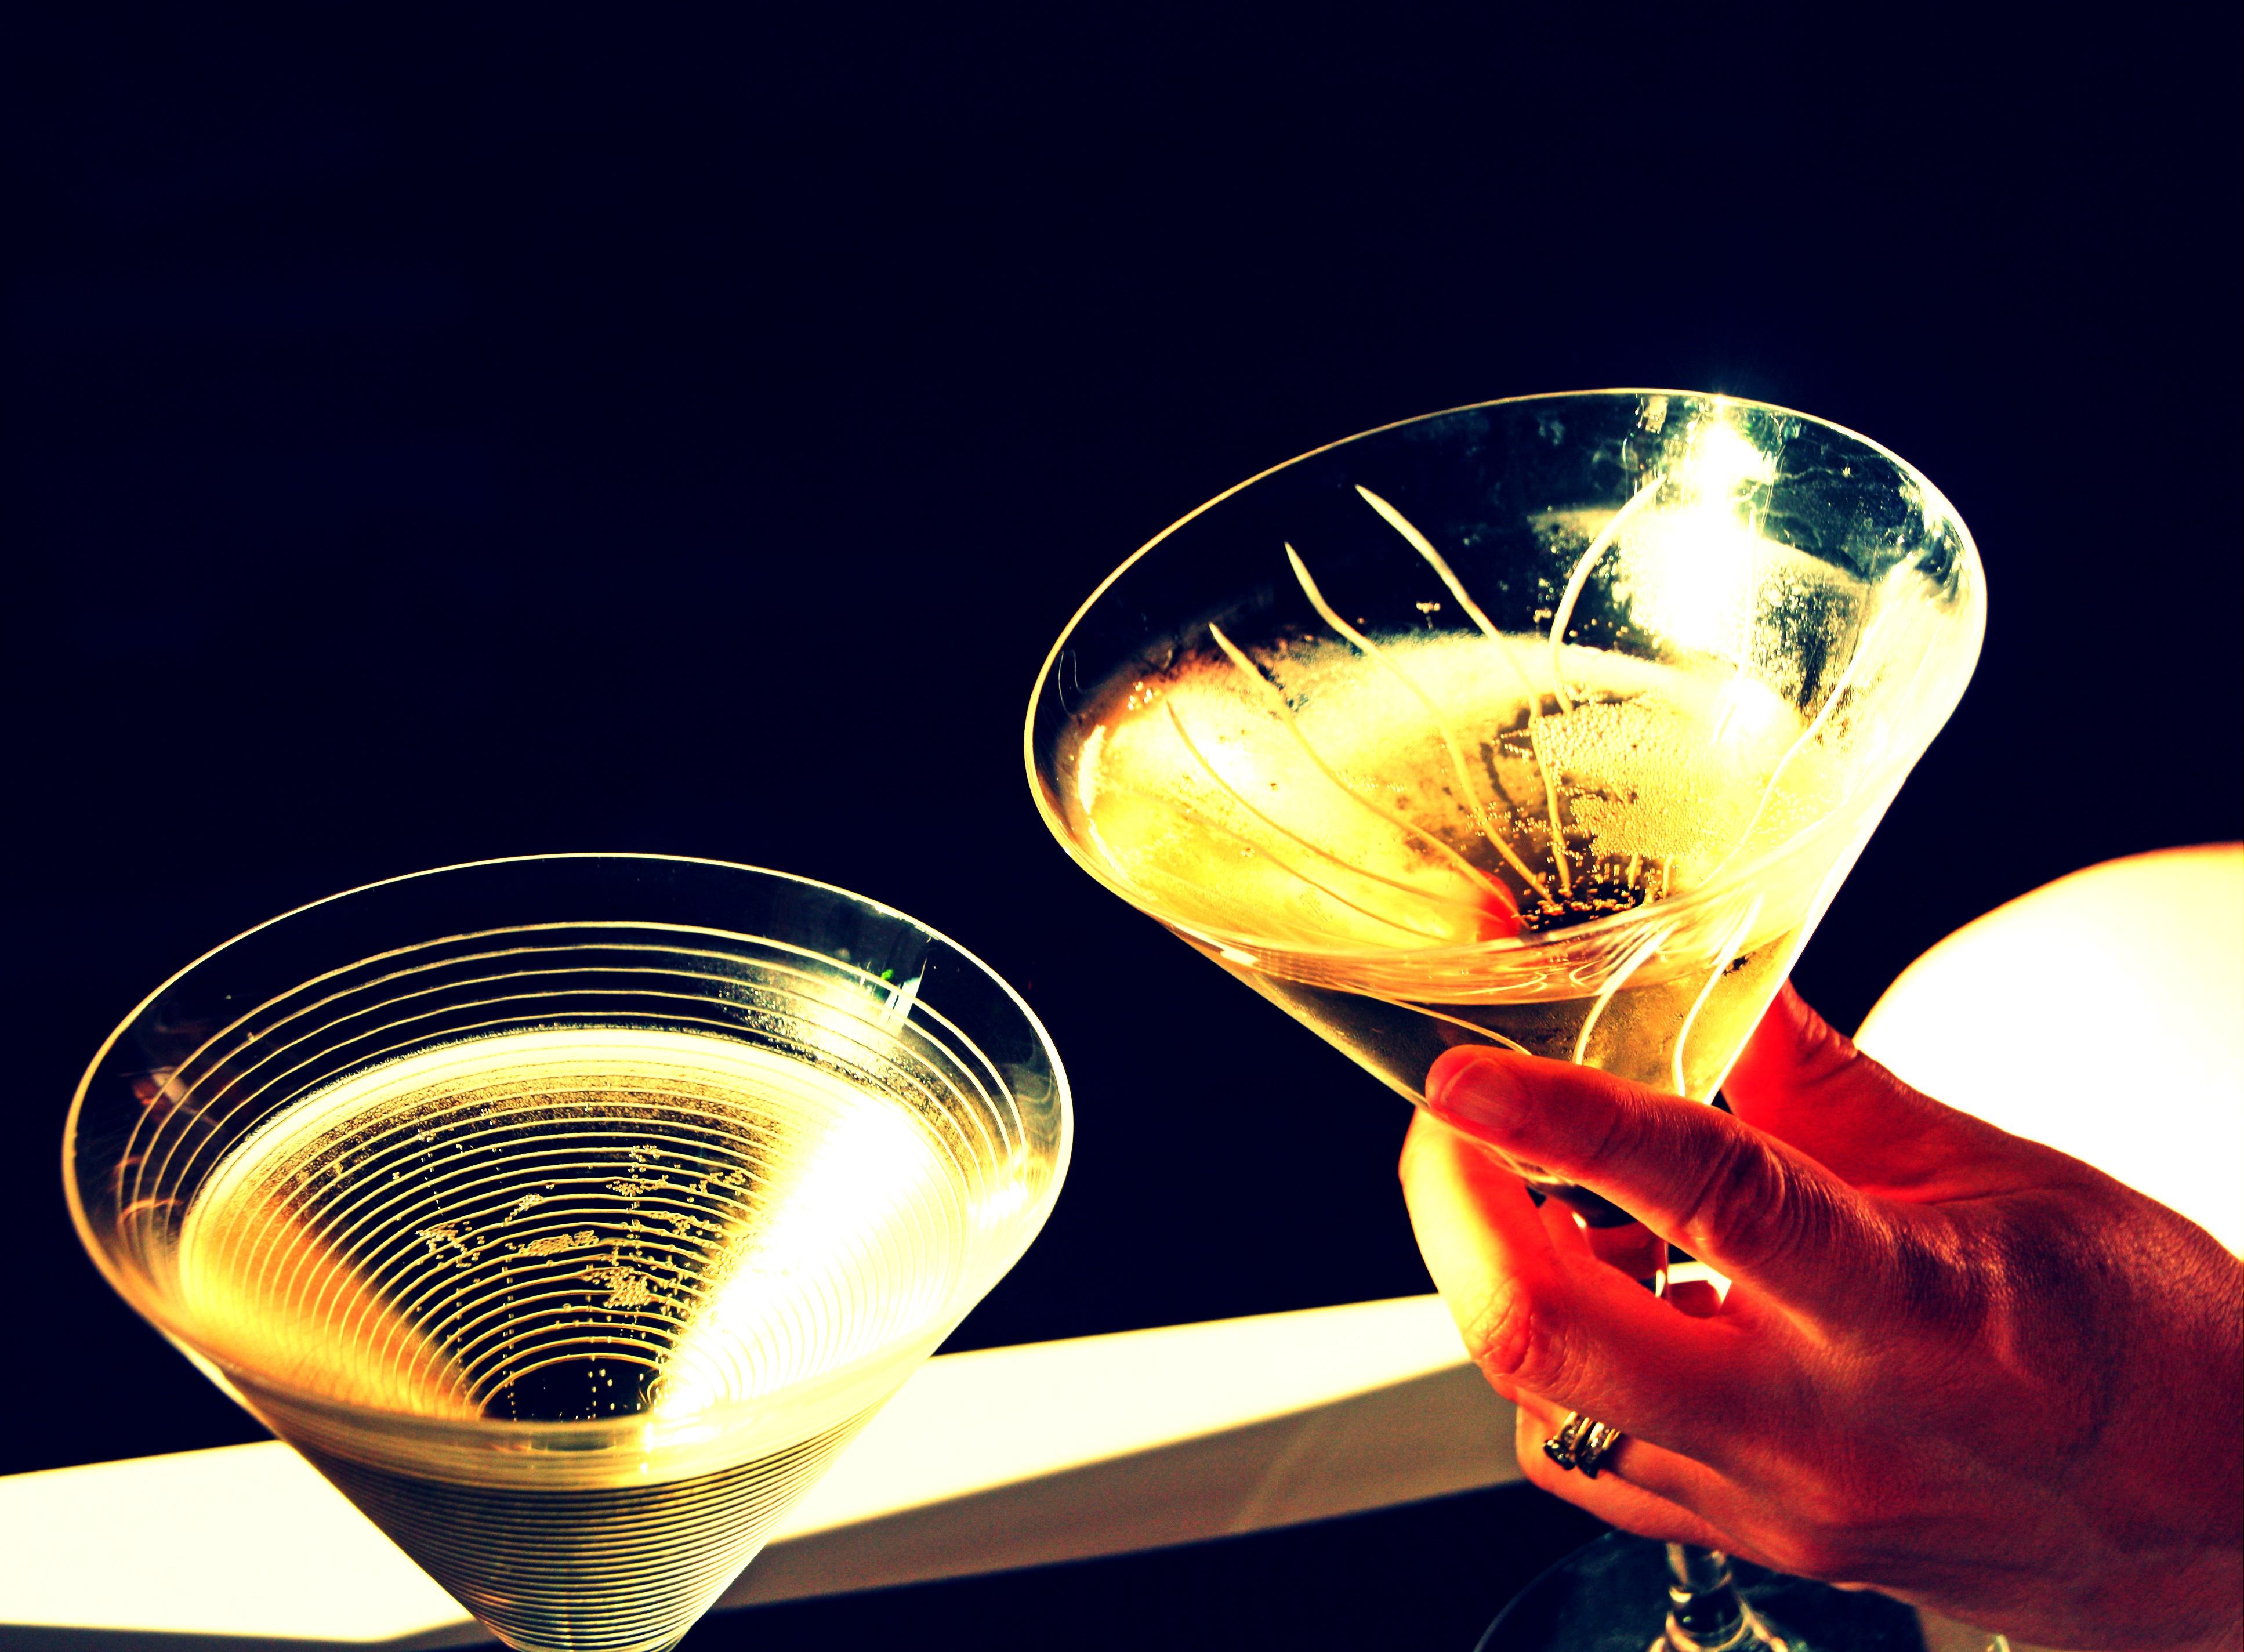
light, glass, drink, lighting, macro photography, incandescent light bulb, distilled beverage